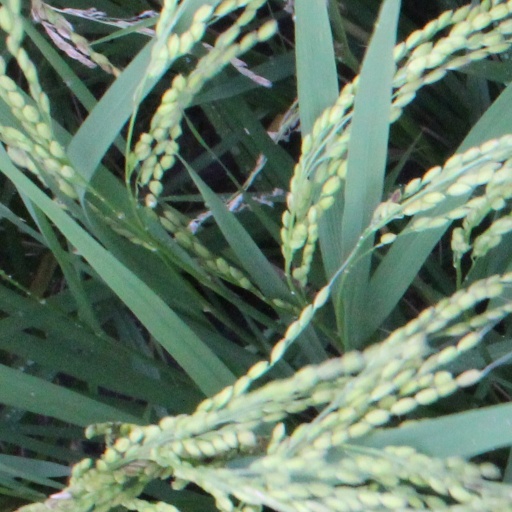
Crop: rice